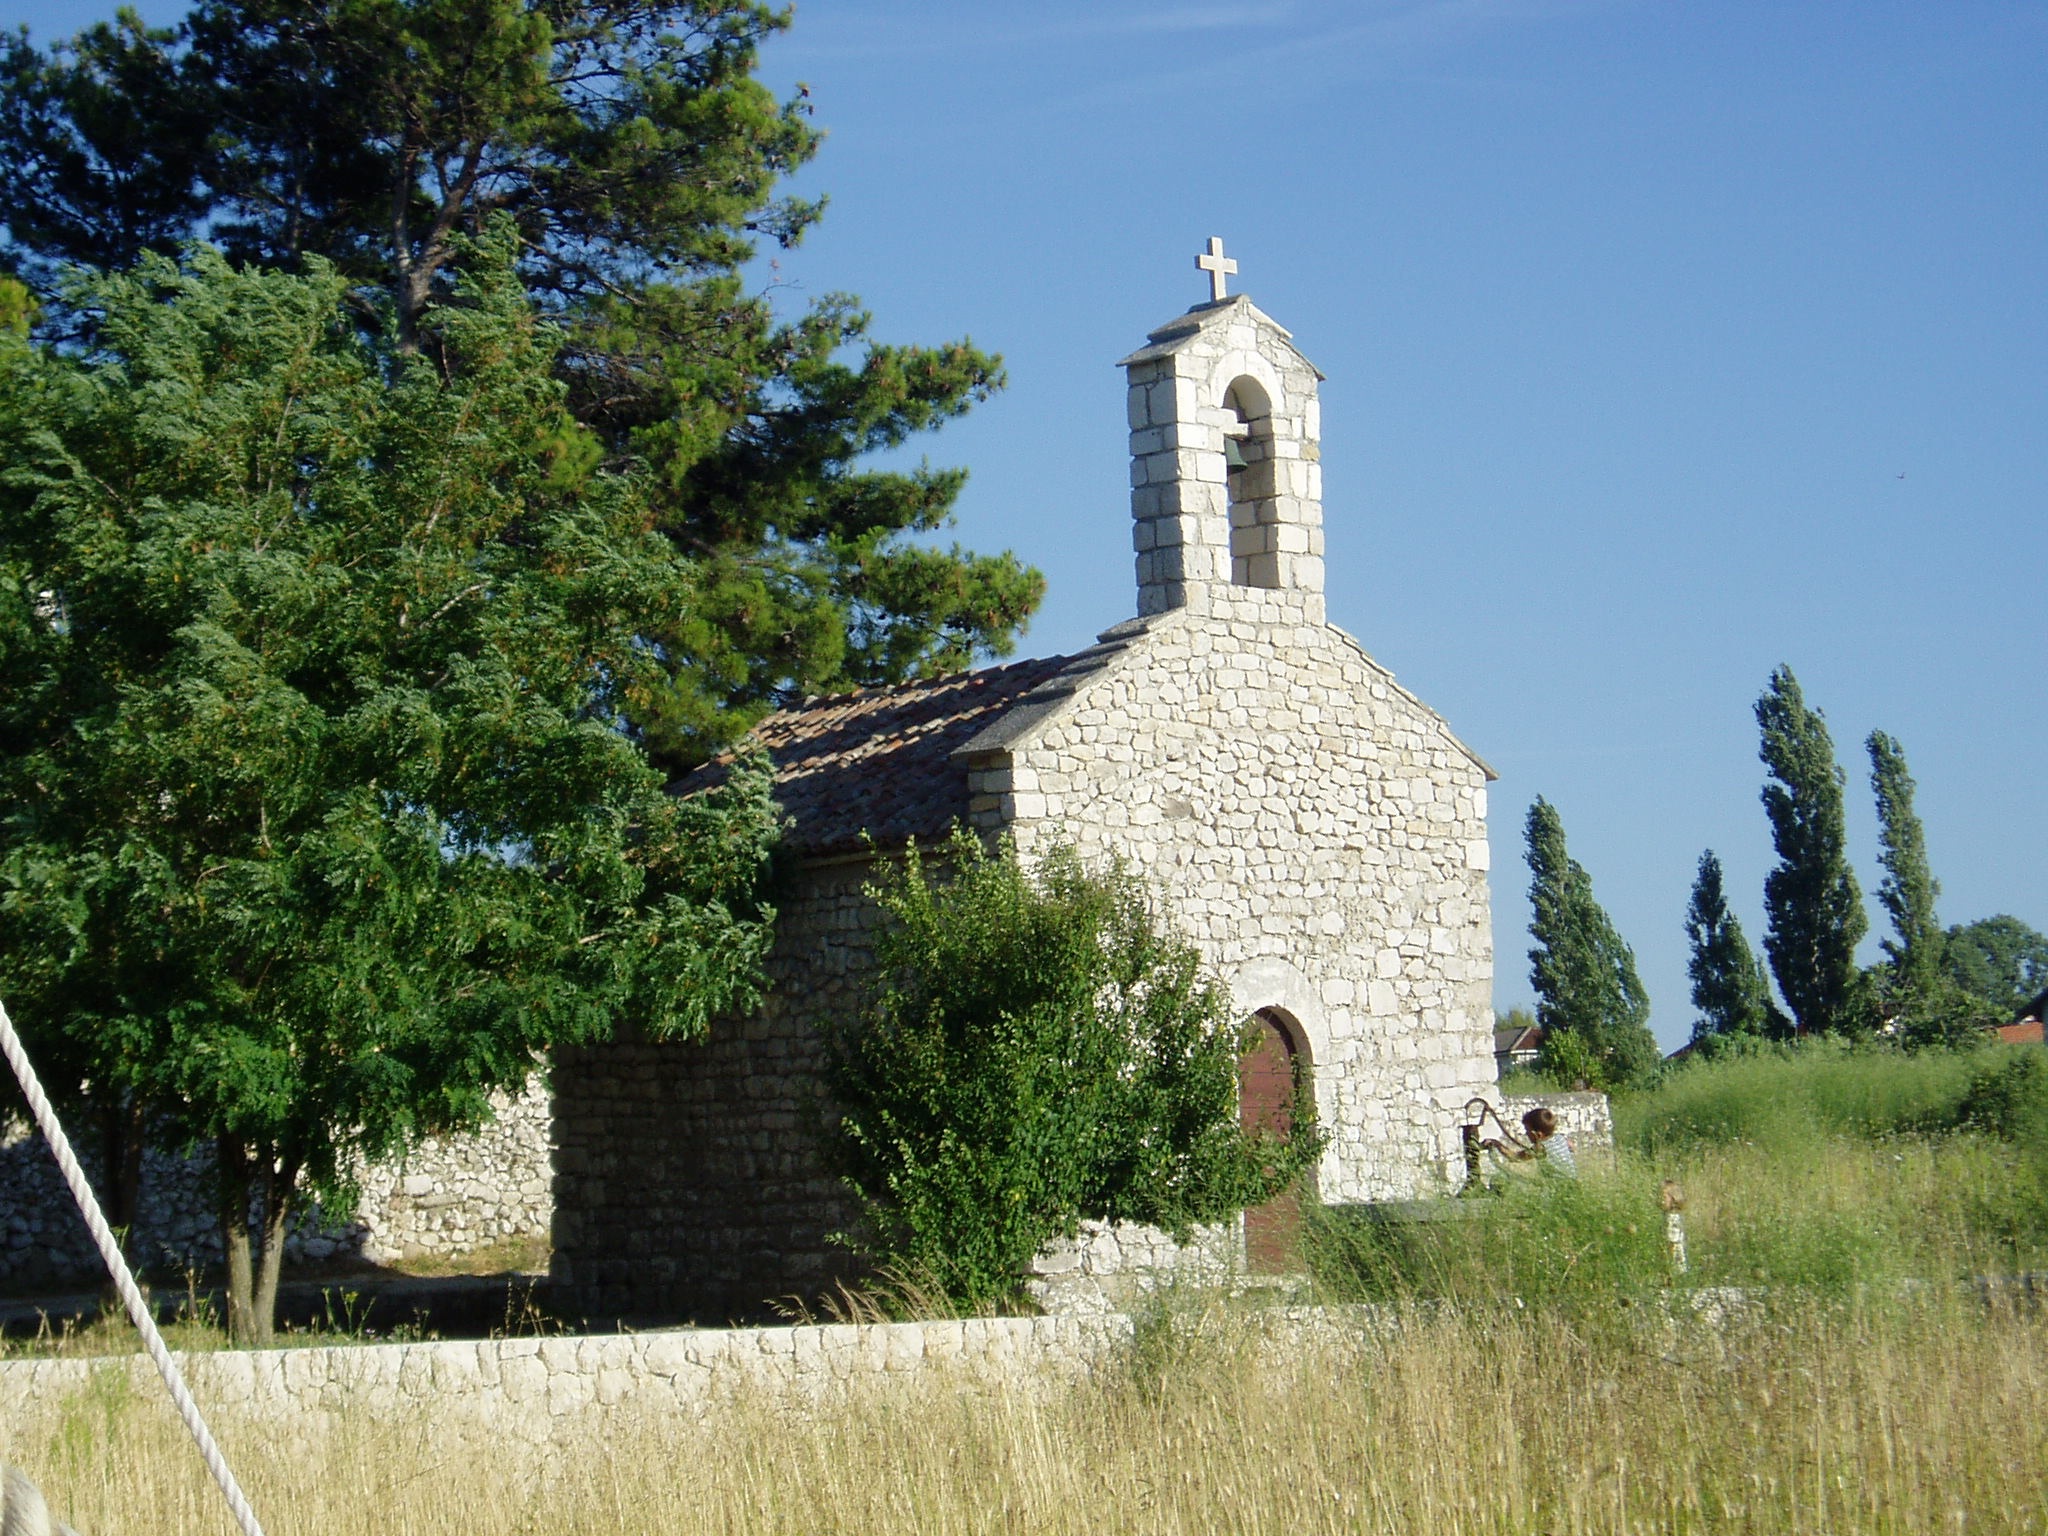
building, chateau, tower, church, chapel, place of worship, monastery, estate, rural area, spanish missions in california